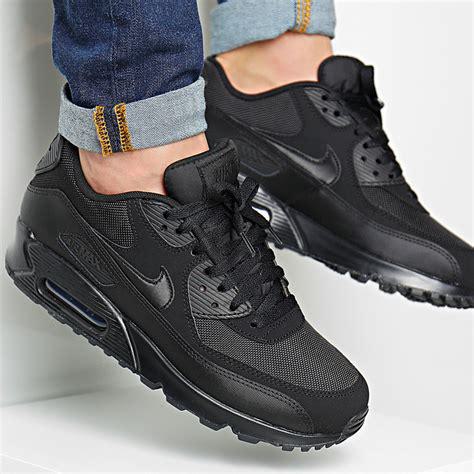
Brand: Nike
Model: Air Max 90 Essential